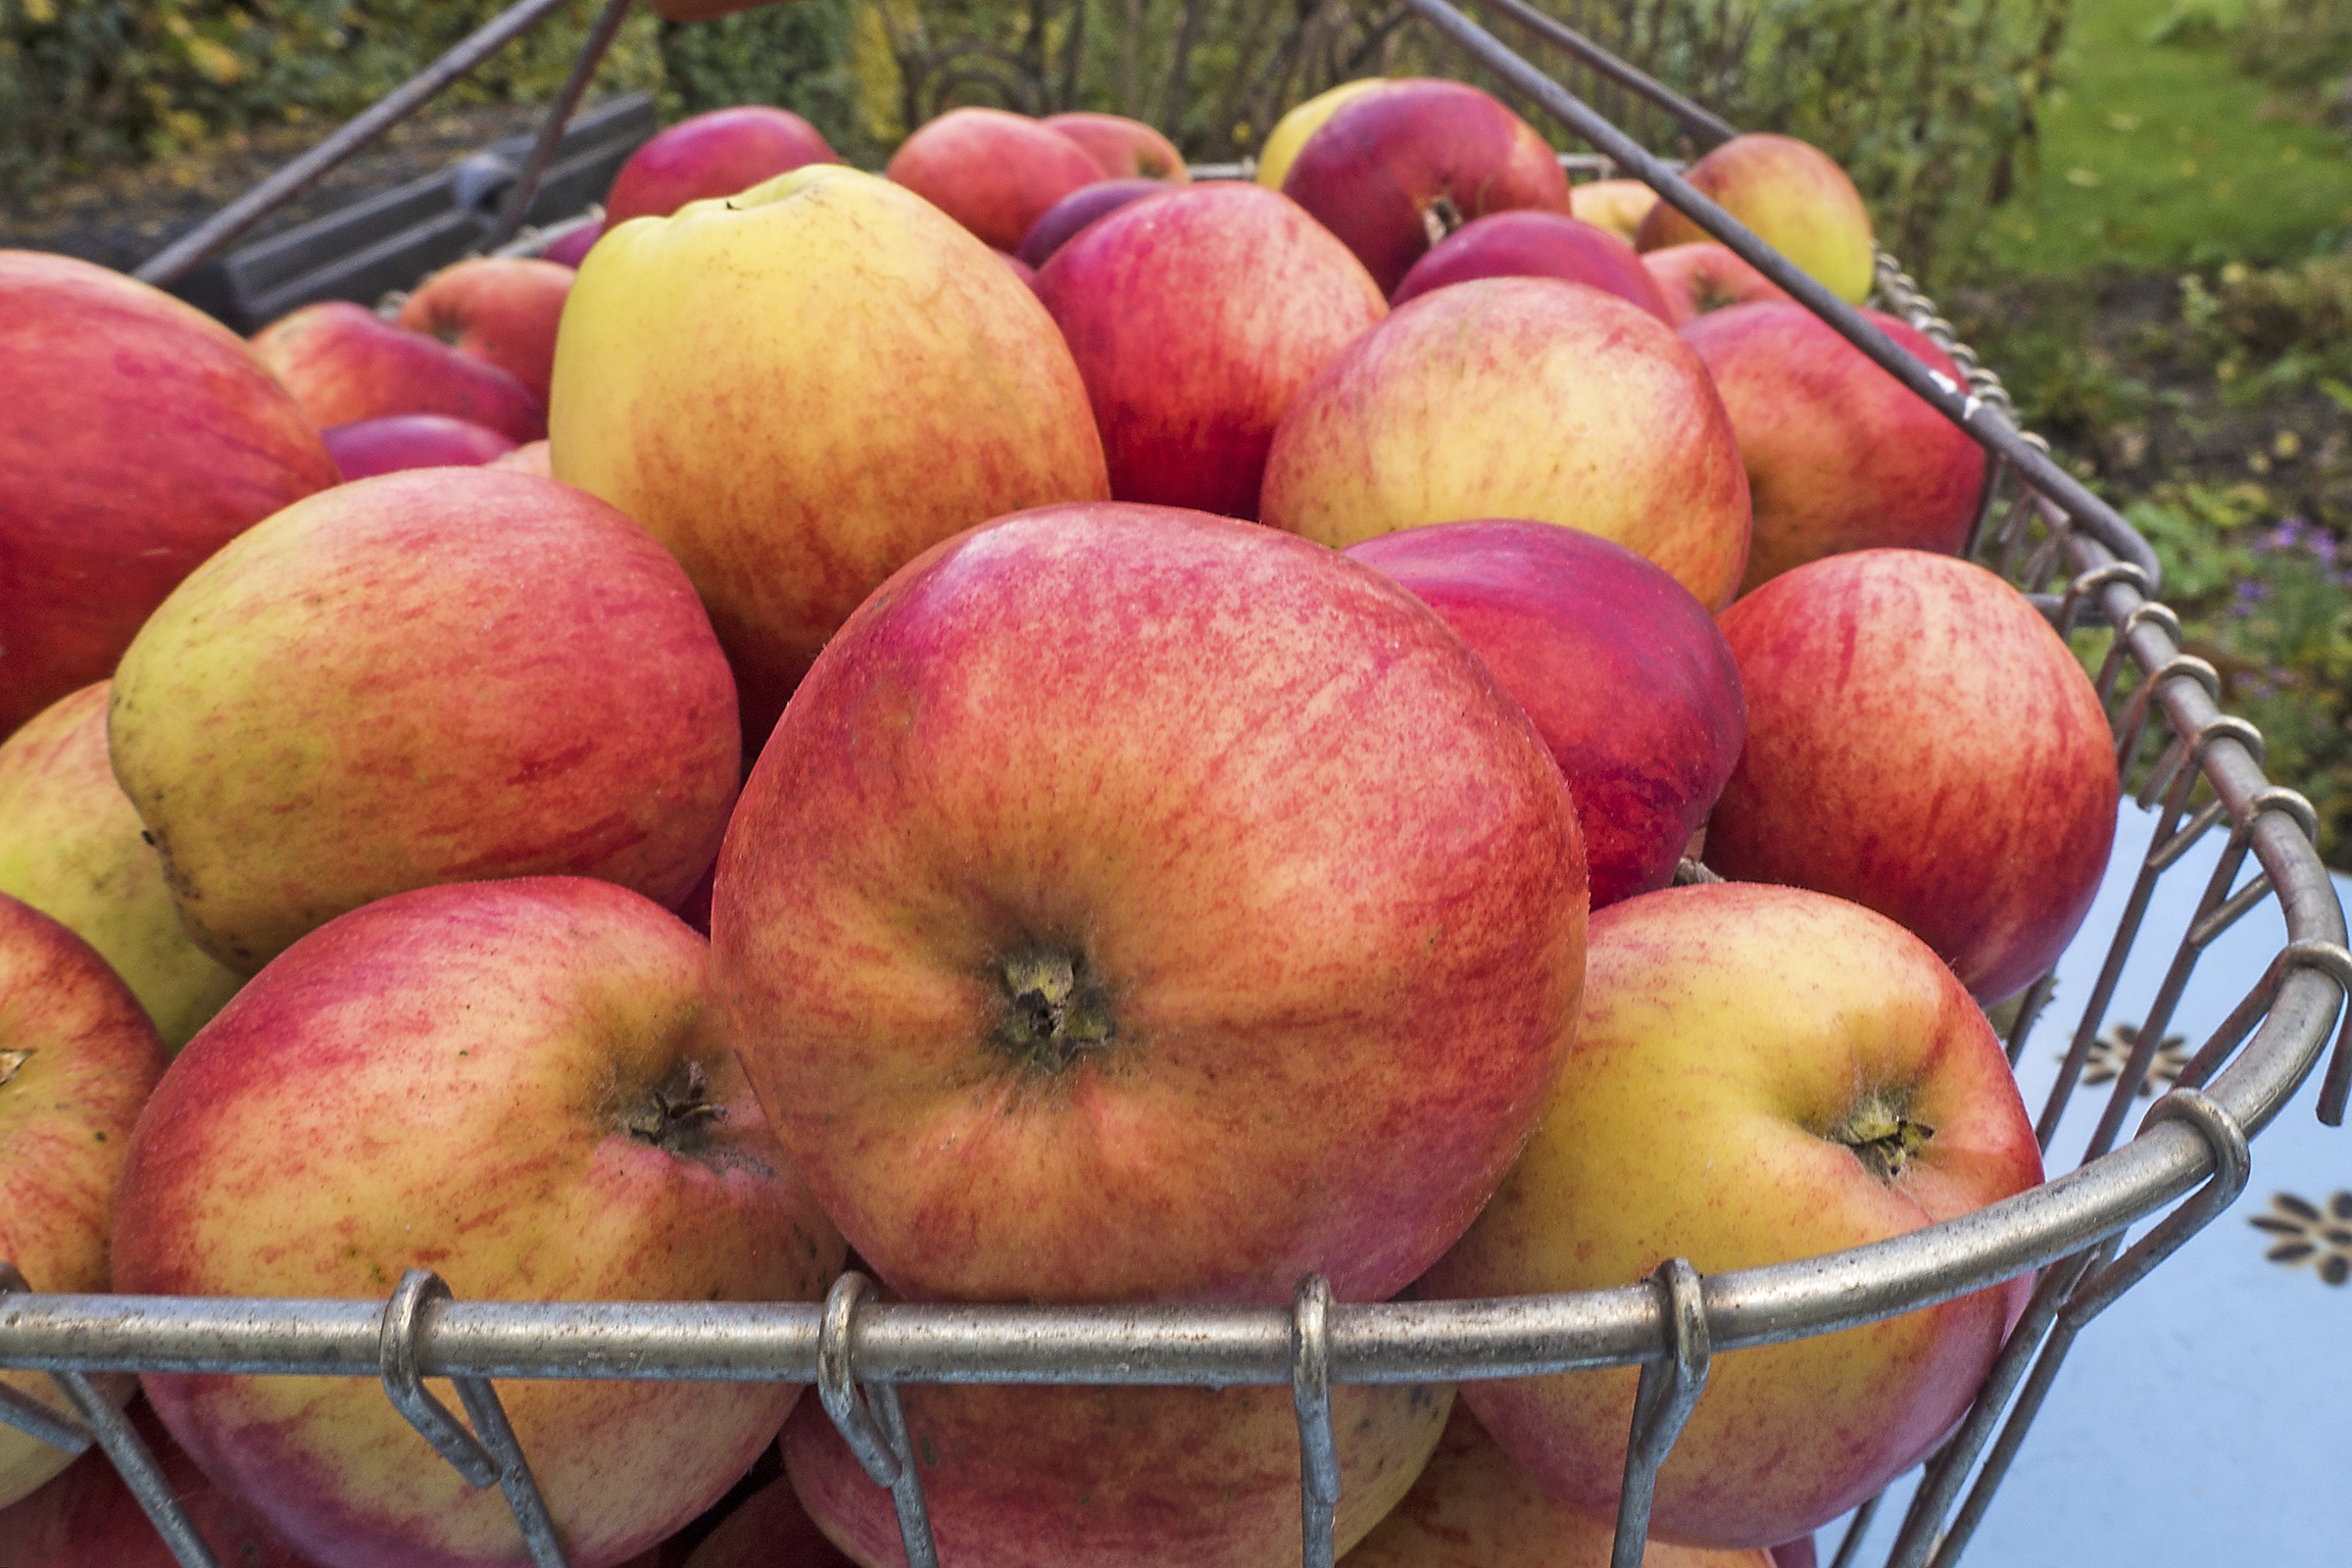
apple, plant, fruit, ripe, food, produce, healthy, nutrition, garden fruit, pome fruit, flowering plant, rose family, boskop, summer apple, nectarine, boskoop, land plant, rose order